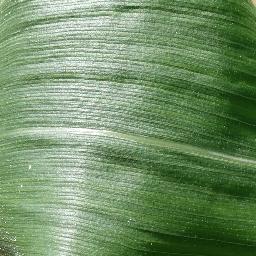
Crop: corn
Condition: (maize)_healthy